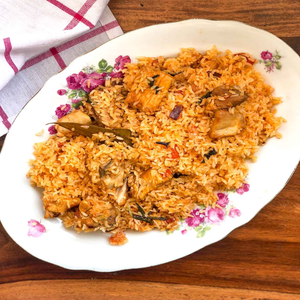
Dish: biryani